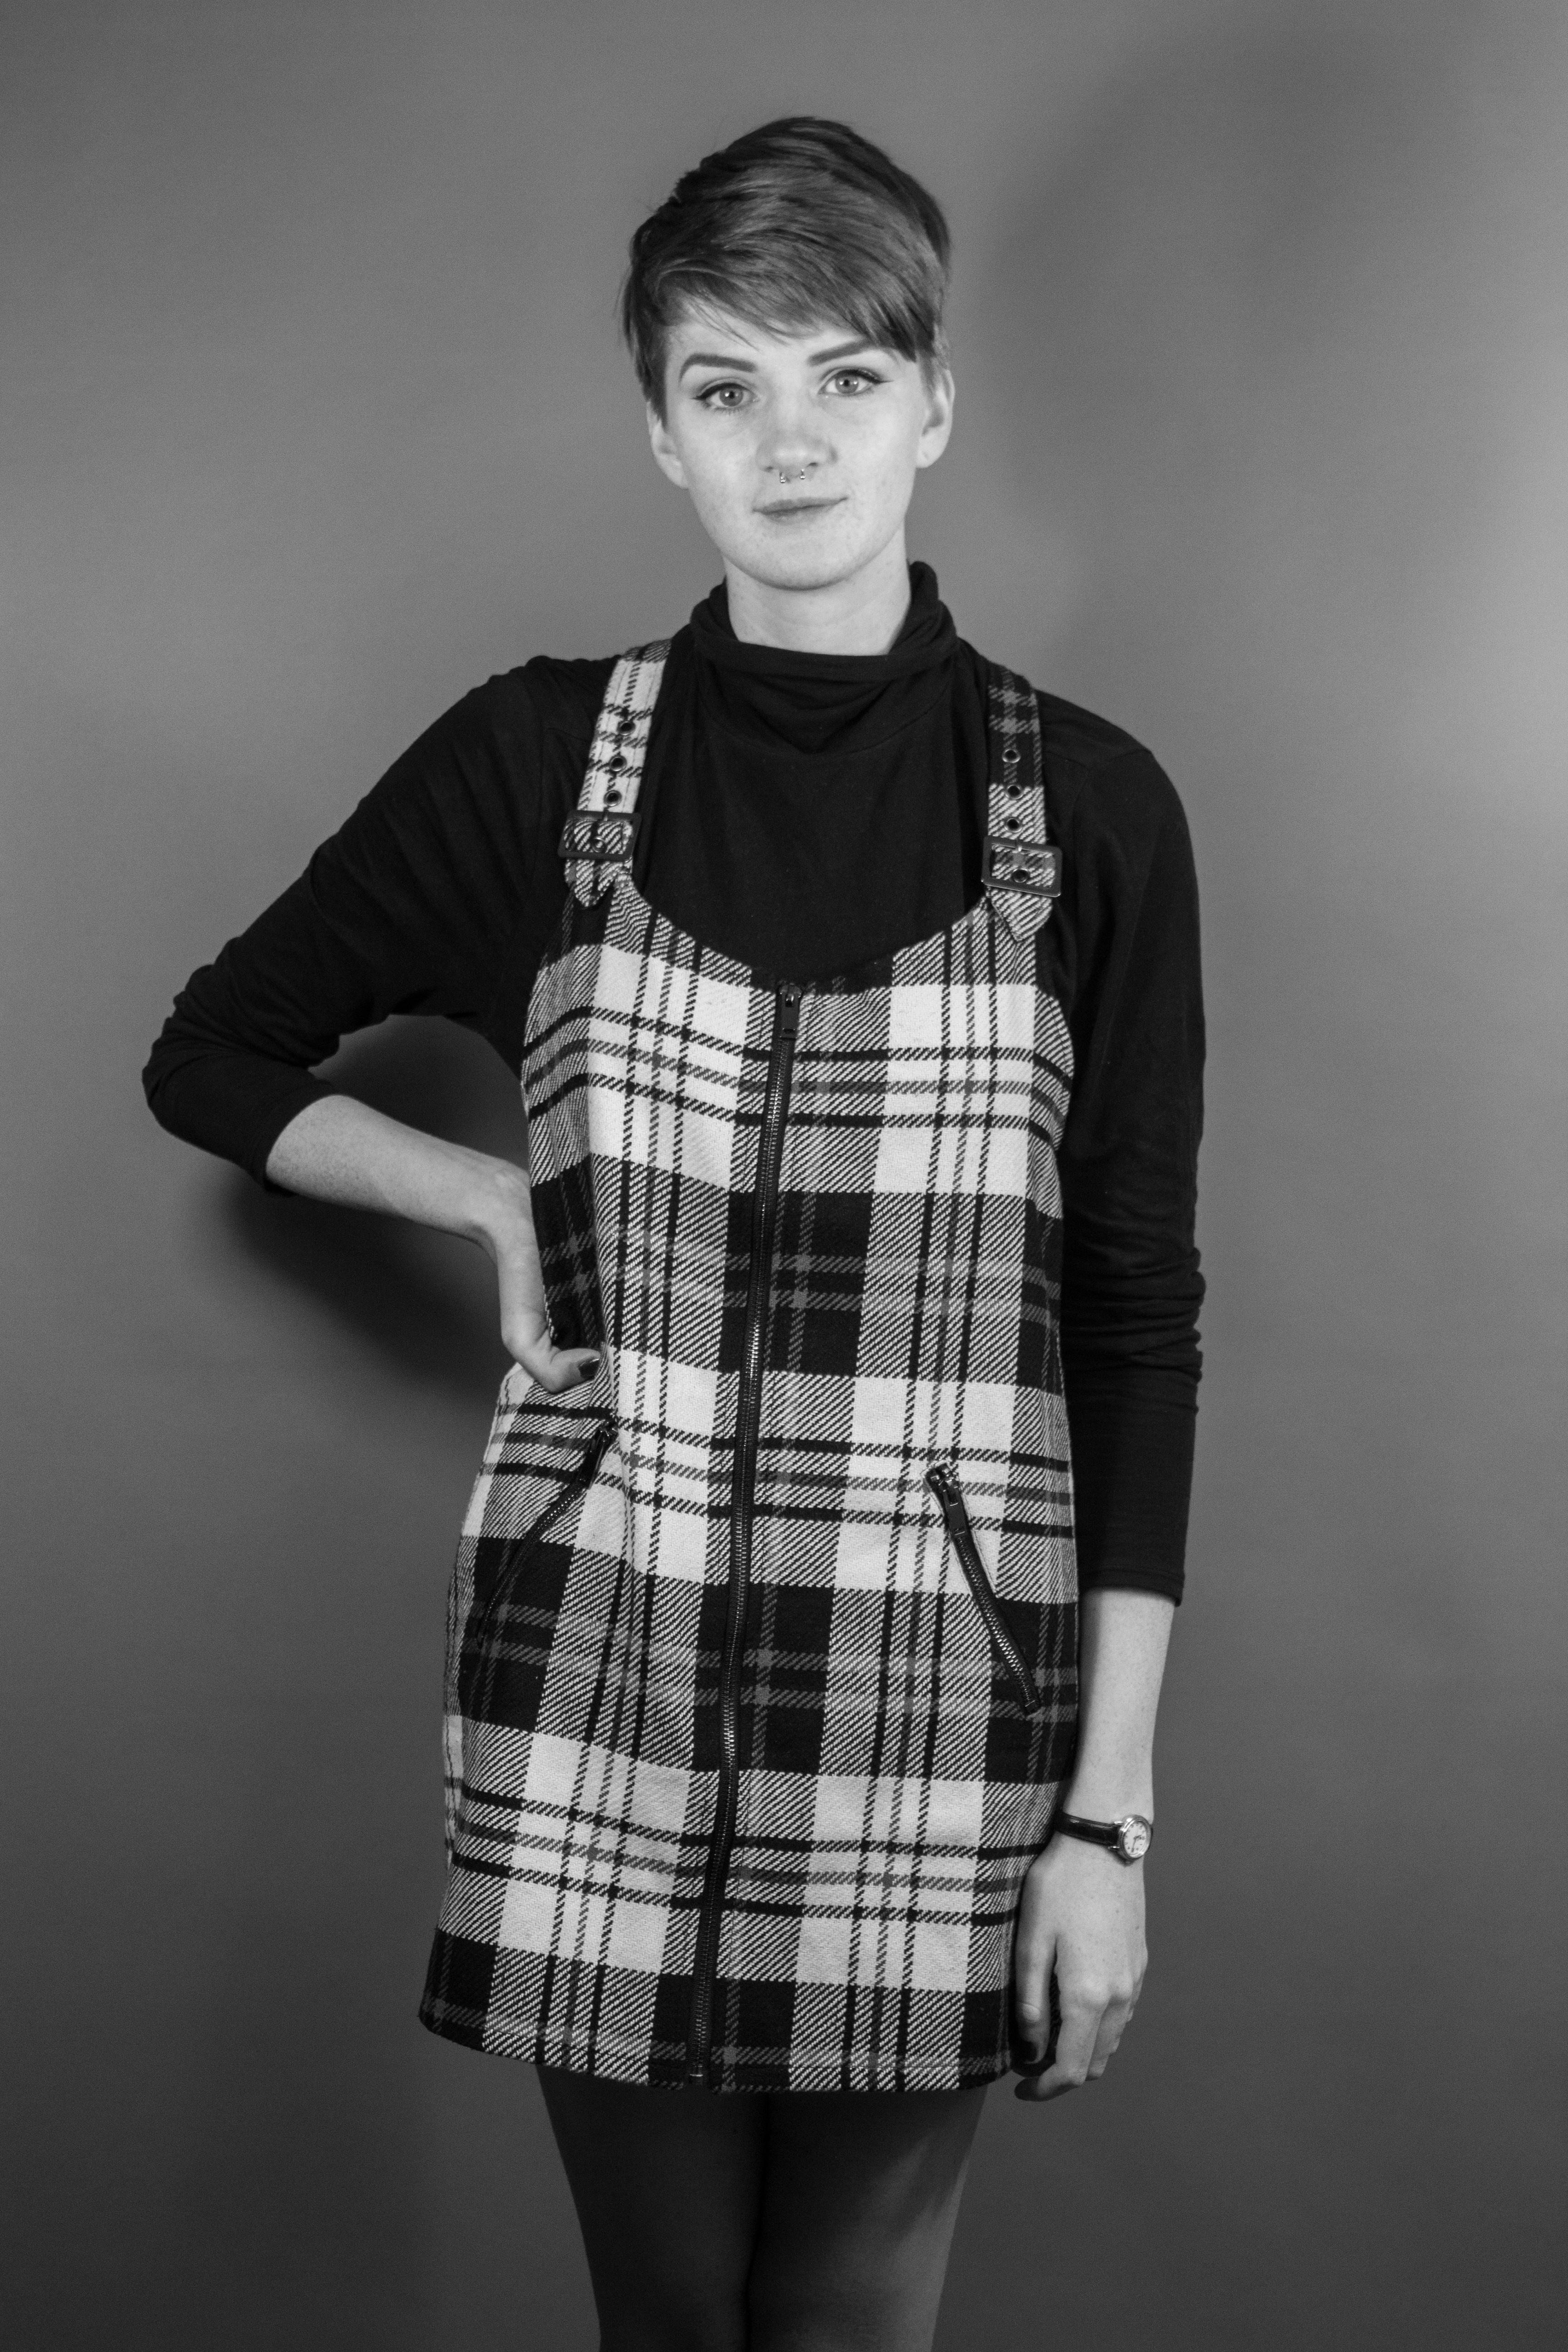
person, black and white, people, girl, woman, hair, white, photography, male, female, pattern, portrait, model, young, spring, studio, human, fashion, clothing, black, monochrome, lady, plaid, outerwear, makeup, make up, posing, face, design, happy, skin, style, body, attractive, adult, glamour, sleeve, photo shoot, tartan, women fashion, woman fashion, monochrome photography, portrait photography